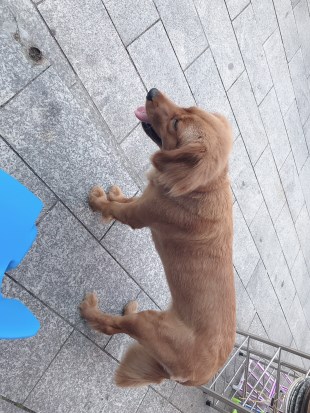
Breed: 5355-n000126-golden_retriever